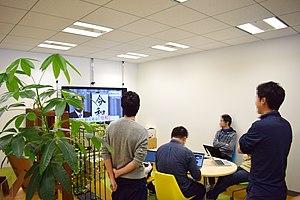
L'ère Reiwa est l'ère du Japon qui a commencé le 1ᵉʳ mai 2019 et qui succède à l'ère Heisei. L'ère — la deux cent quarante-huitième de l'histoire du pays — a commencé le lendemain de l'abdication au trône de l'empereur Akihito par l'intronisation de Naruhito, qui est devenu le 126ᵉ empereur du pays issu de la lignée Yamato.